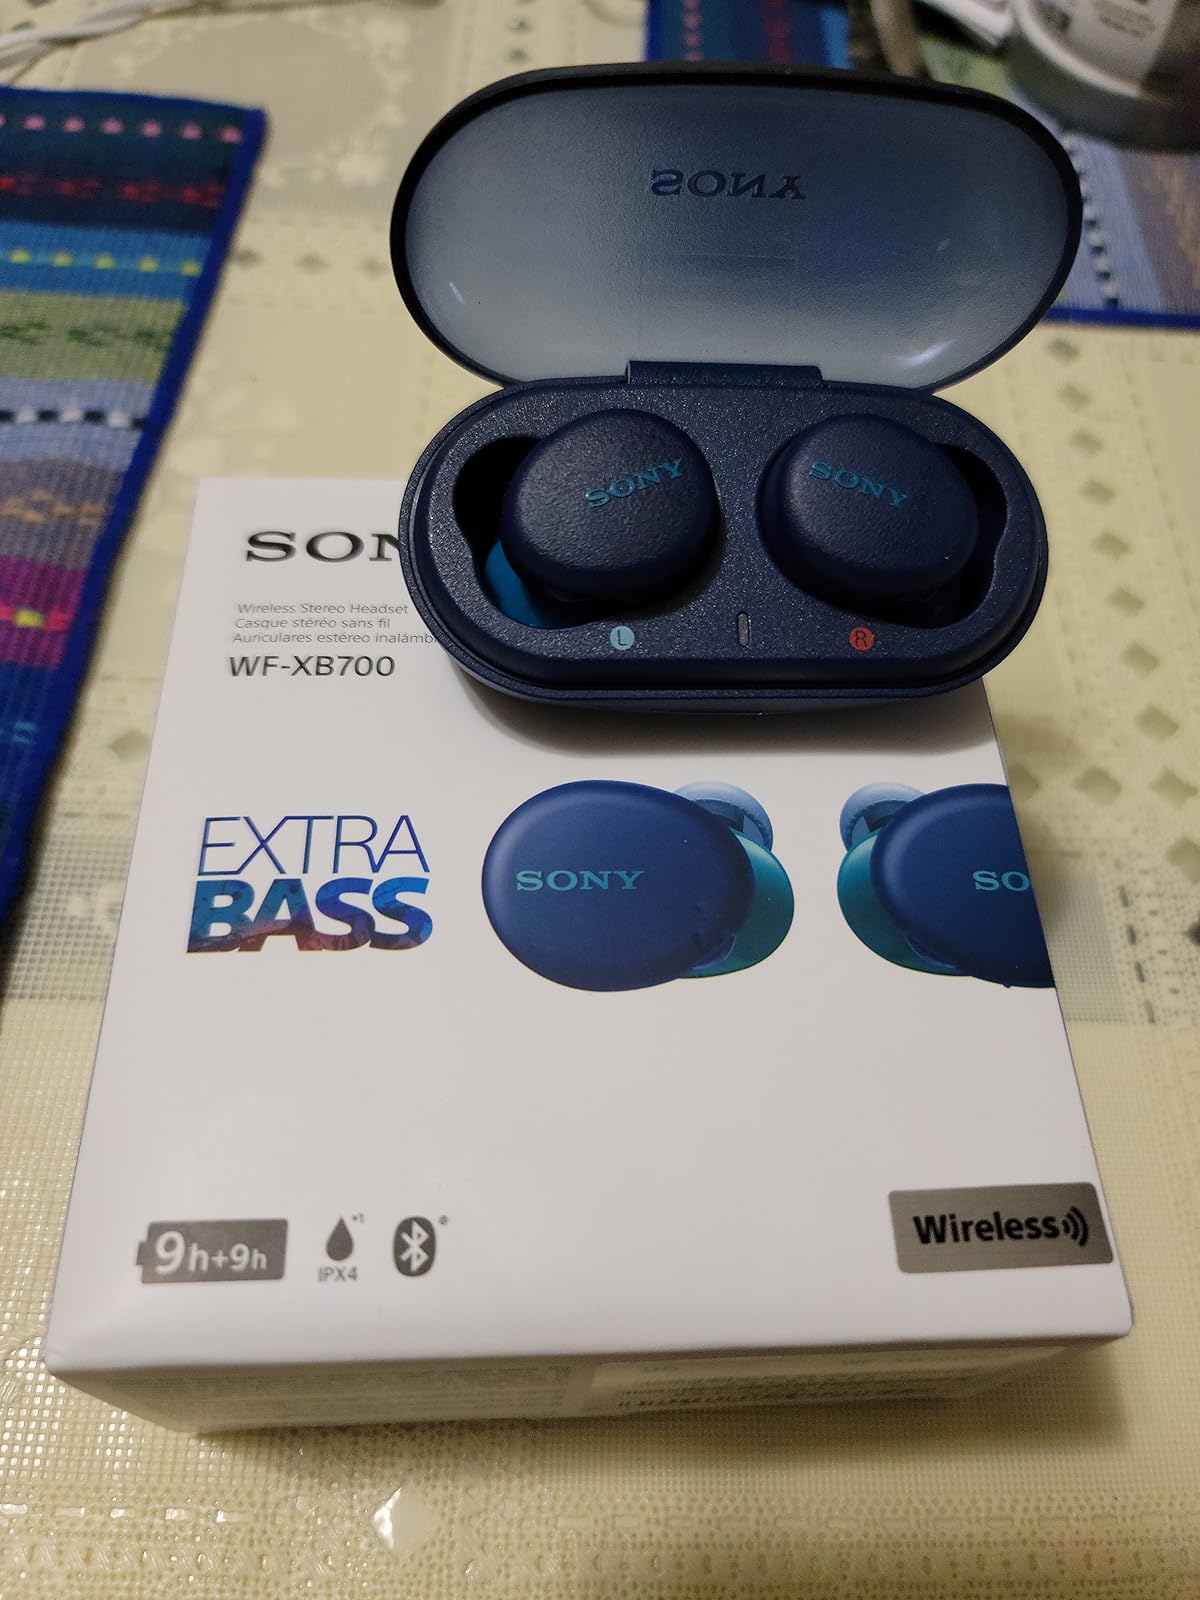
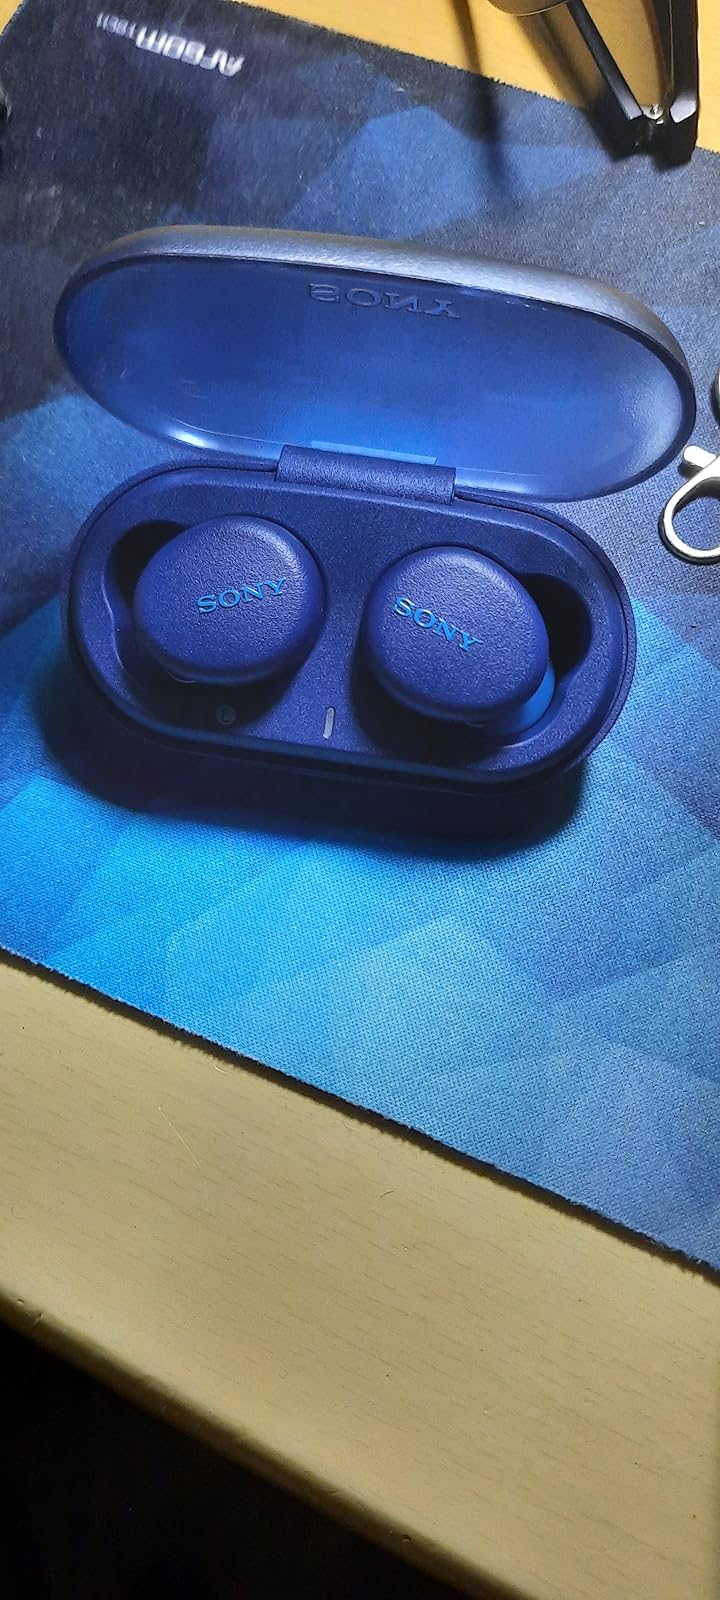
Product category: earbuds
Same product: yes